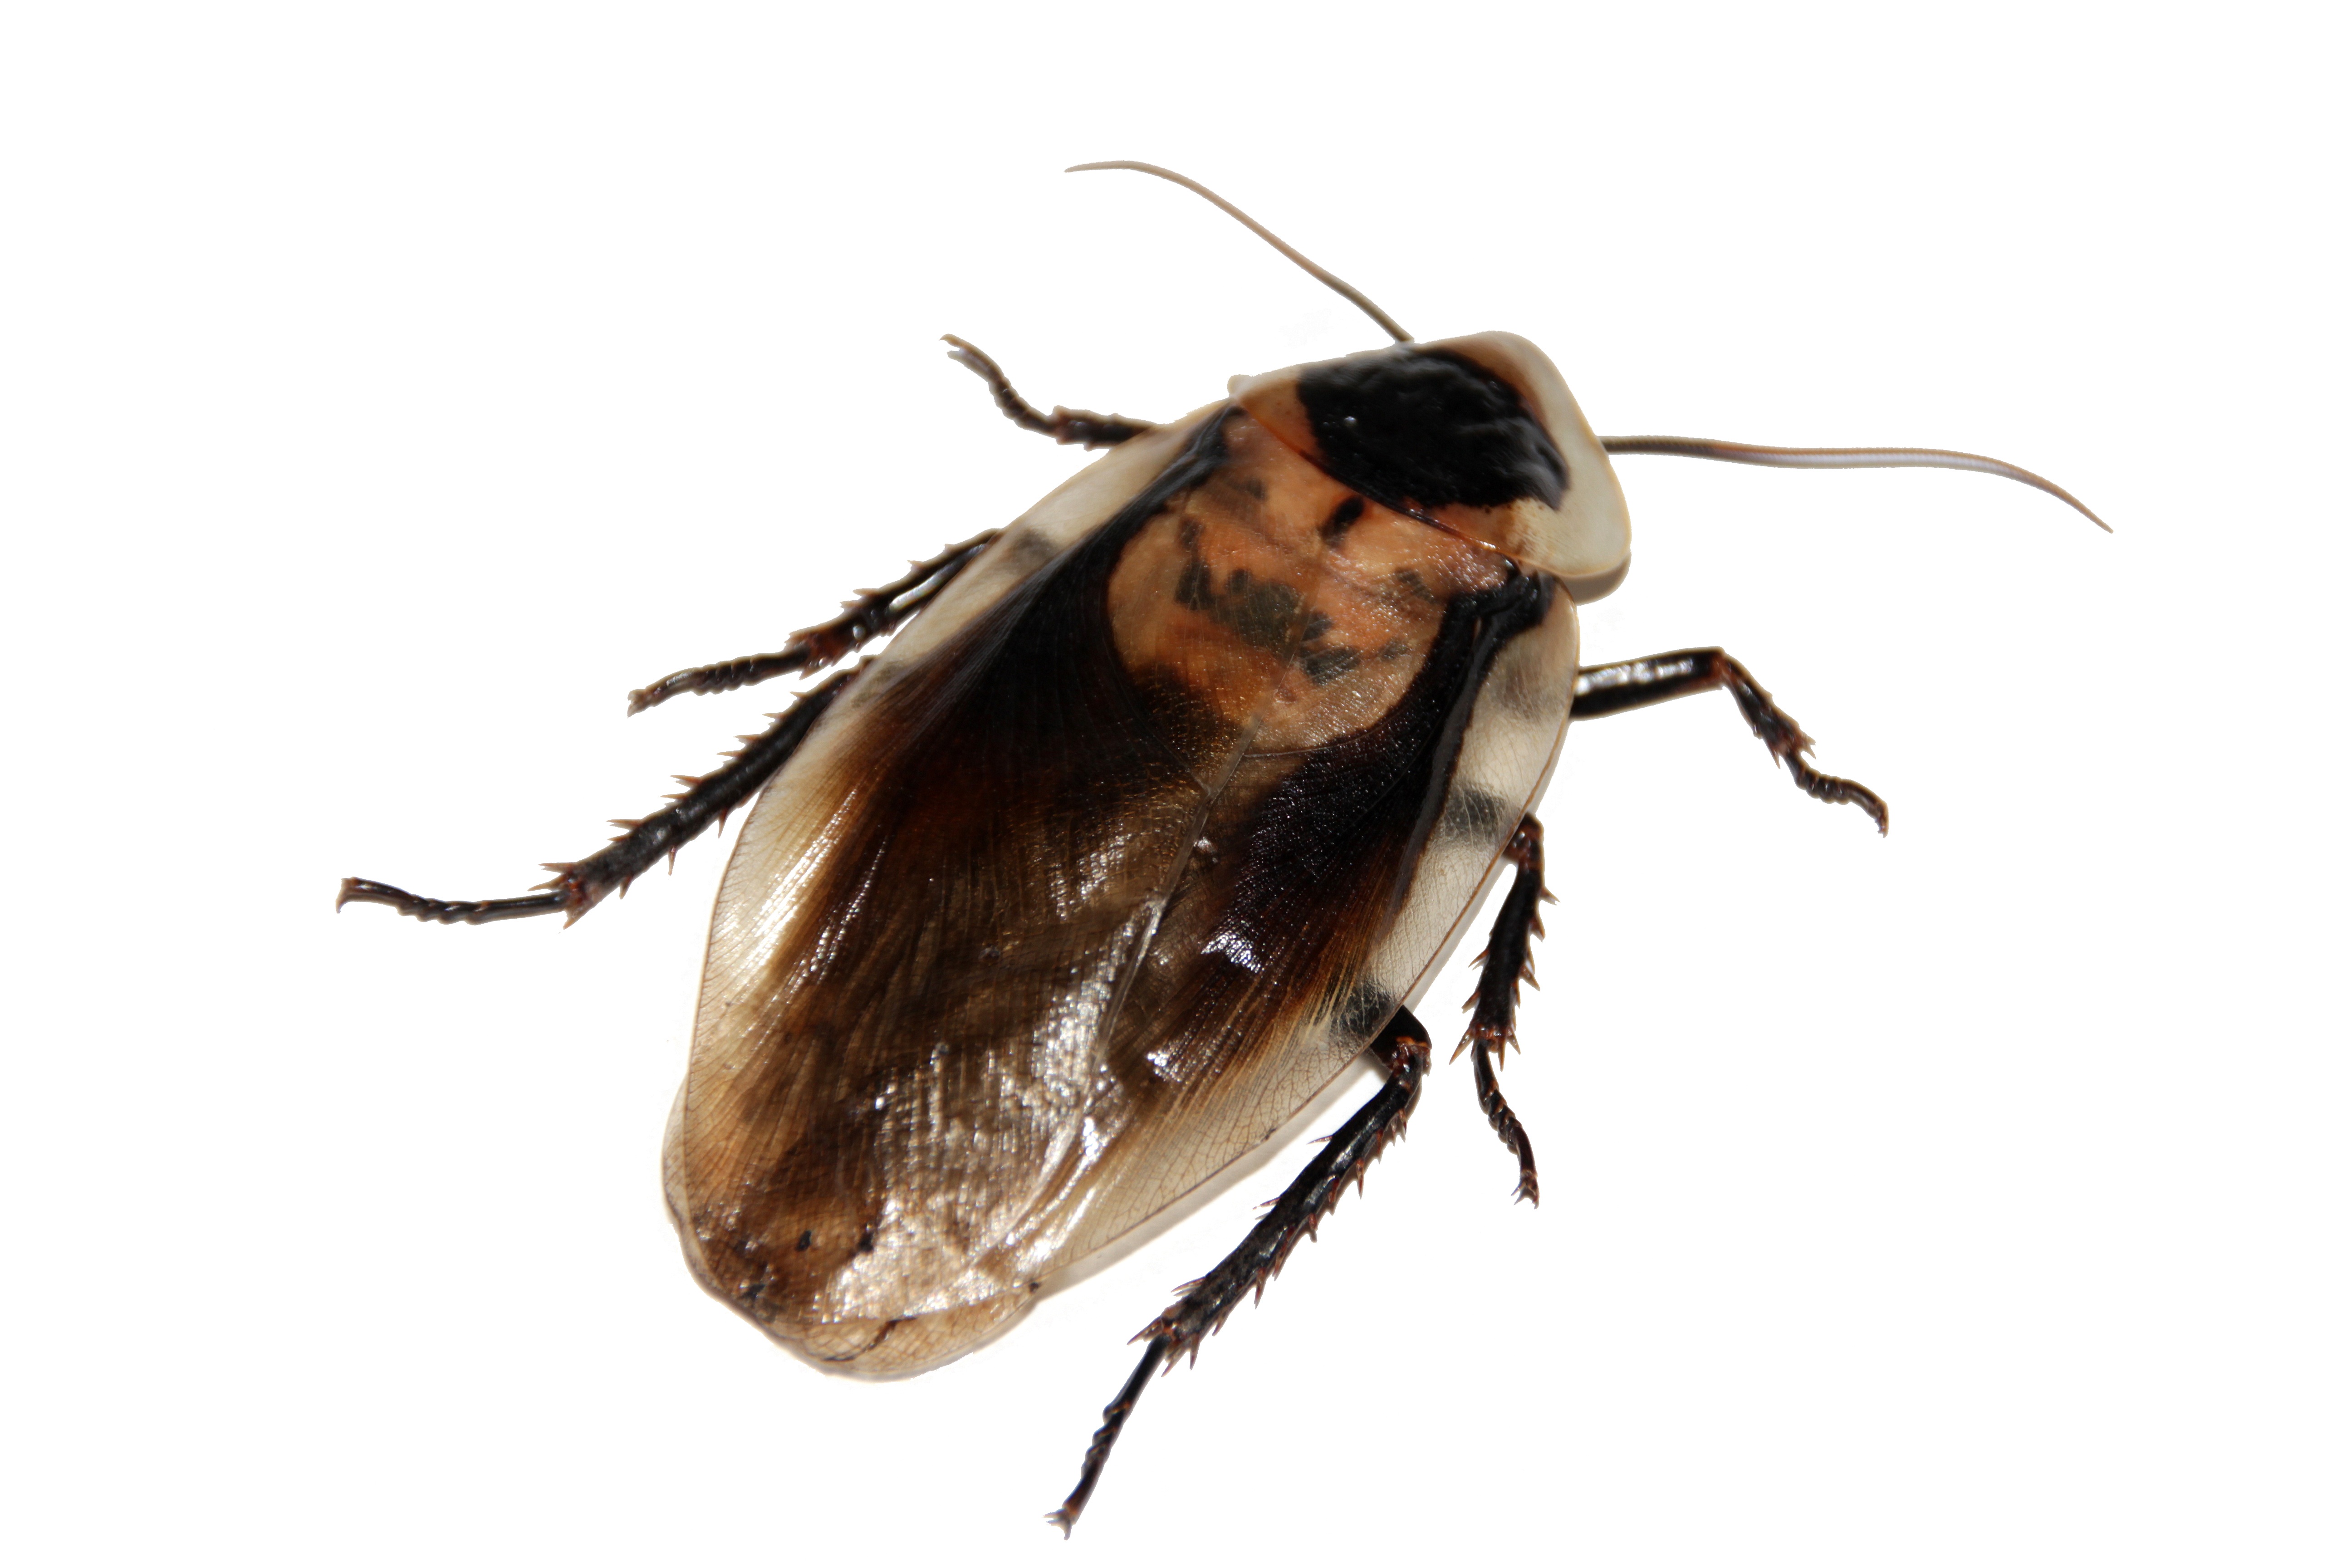
animal, pet, insect, fauna, invertebrate, pest, beetle, cockroach, imago, arthropod, scarabs, blaberus